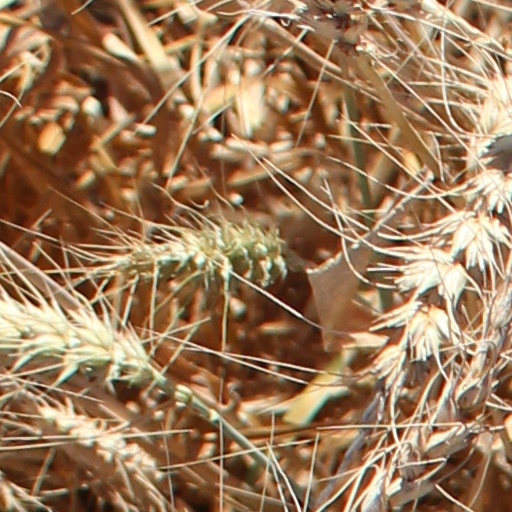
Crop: wheat